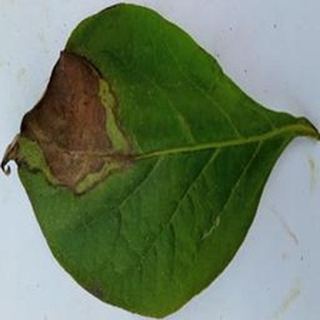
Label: potato_late_blight